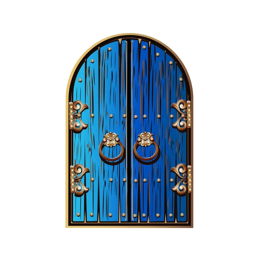
wooden door with a gold ornament stock illustration